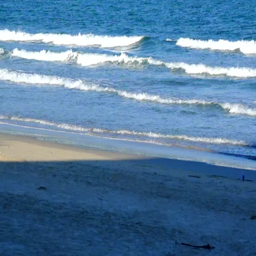
soft wave of the sea on the sandy beach